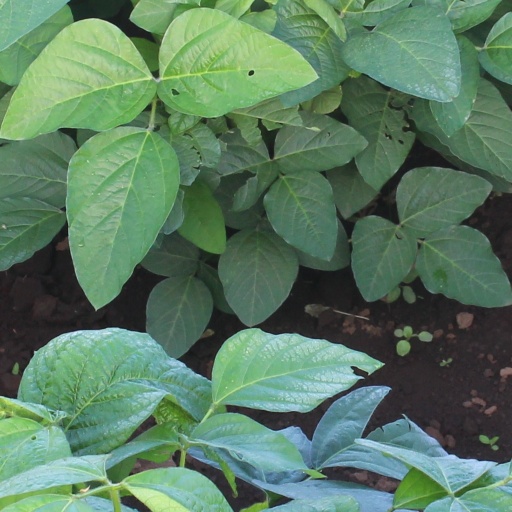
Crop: soybean